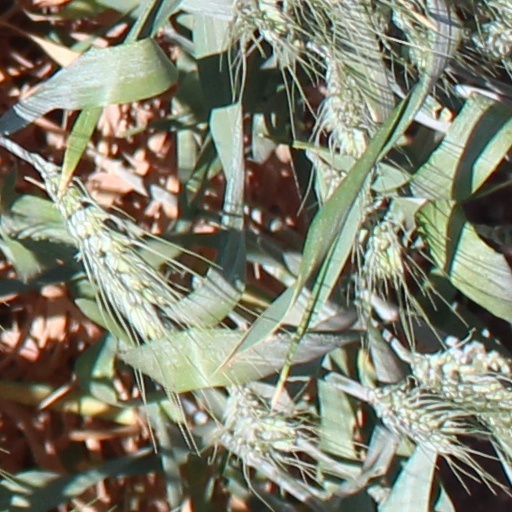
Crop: wheat